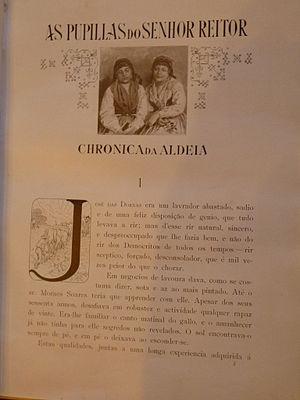
Joaquim Guilherme Gomes Coelho, connu sous le nom de Júlio Dinis est un médecin et écrivain portugais, né à Porto le 14 novembre 1839, et mort de la tuberculose le 12 septembre 1871 dans la même ville.